The Land Conservancy of British Columbia

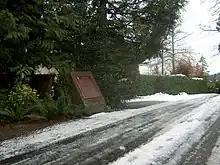
In 2014, the Conservancy was prevented from selling the B.C. Binning House in Victoria in an effort to stave off bankruptcy

The Land Conservancy accomplishes its work through the use of covenants, land purchases, long-term leases and agreements with local and provincial governments. The land assets of the TLC are valued at over $30 million.